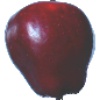
Label: Apple Red Delicious 1